Gordion Museum

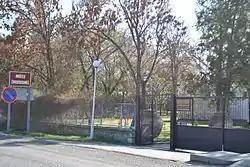
Entrance

Unlike most other museums this museum is located in a village. It is in Yassıhöyük village of Polatlı ilçe (district) in Ankara Province on the road to Polatlı at . The village is founded next to Gordion, the capital of Phrygia an ancient kingdom in Anatolia.